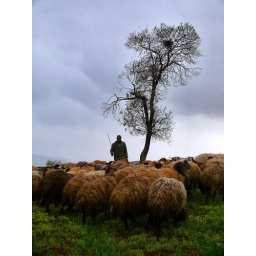
Shepperd, Sheeps and tree under a cloudy grey sky a rainy day at Farasfaj, Hamedan province, Iran, May 2009.